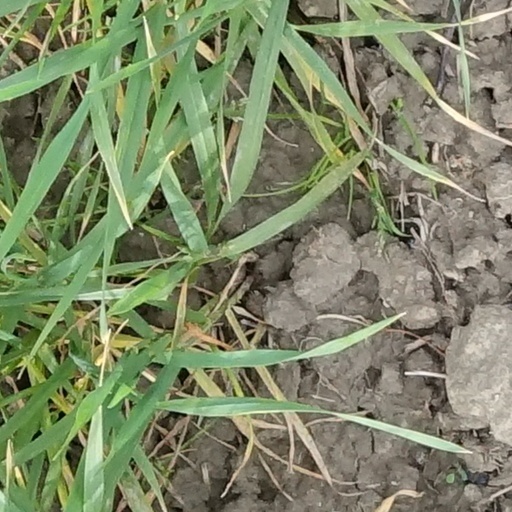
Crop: wheat